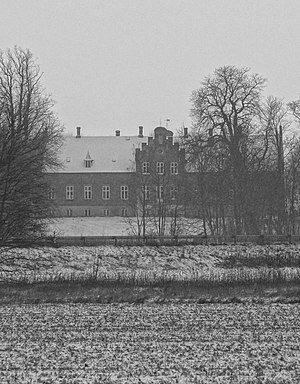
Høegholm
Anno 2016, godsets nordvendte facade.
Høegholm Gods, Djursland
Høegholm er en gammel sædegård, hvis oprindelige navn var Bjørnholm. Først i 1681 fik gården sit nuværende navn. Høegholm går helt tilbage til 1331. Gården ligger i Tirstrup Sogn i Syddjurs Kommune. Hovedbygningen er opført i 1888-1889.